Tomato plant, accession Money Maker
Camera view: horizontal (90 deg, fisheye); turntable rotation: 300 degrees
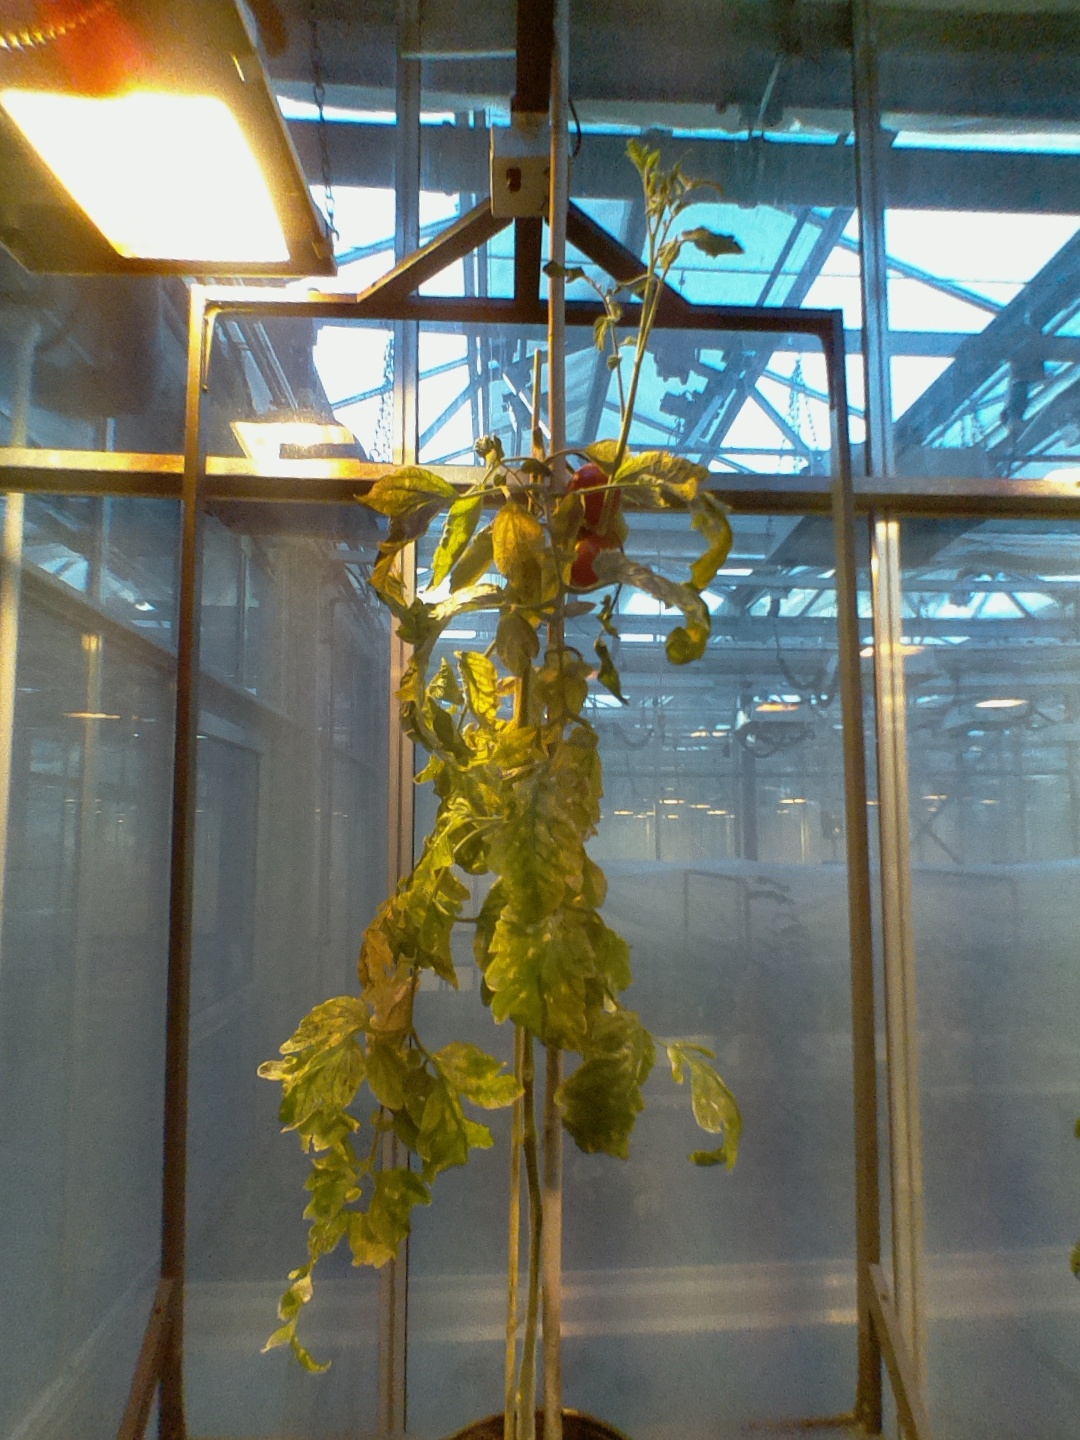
BBCH growth stage 89: 90%-100% of fruits show typical fully ripe color